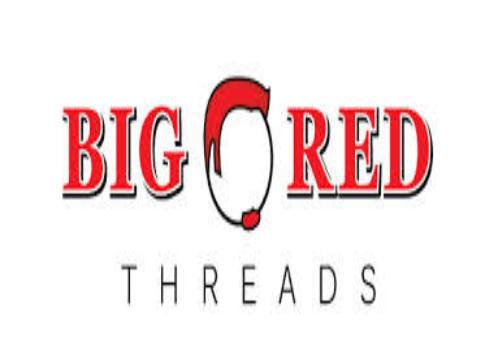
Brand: Big Red
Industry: Others